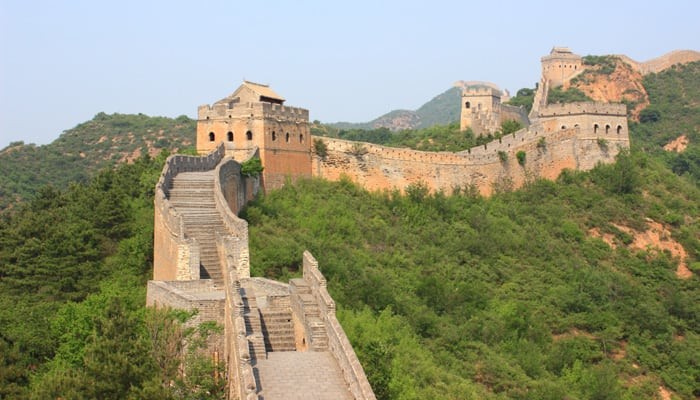
Landmark: Great Wall of China